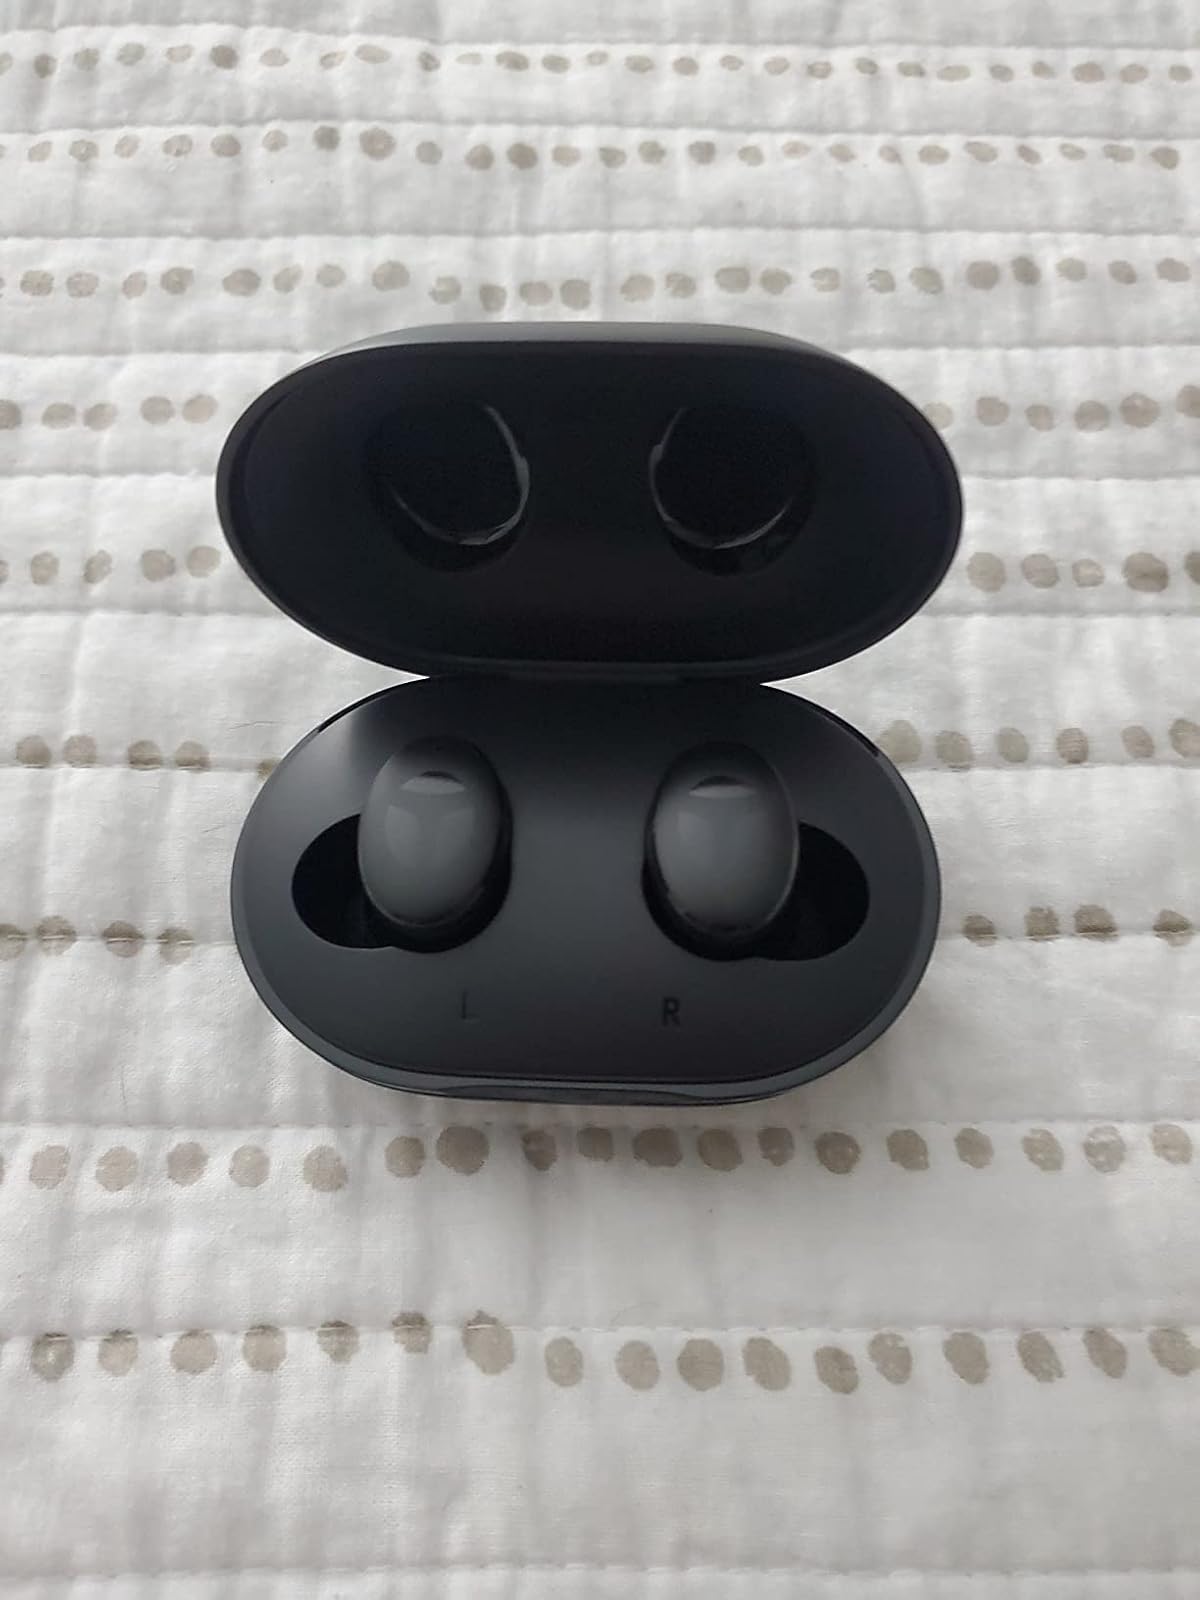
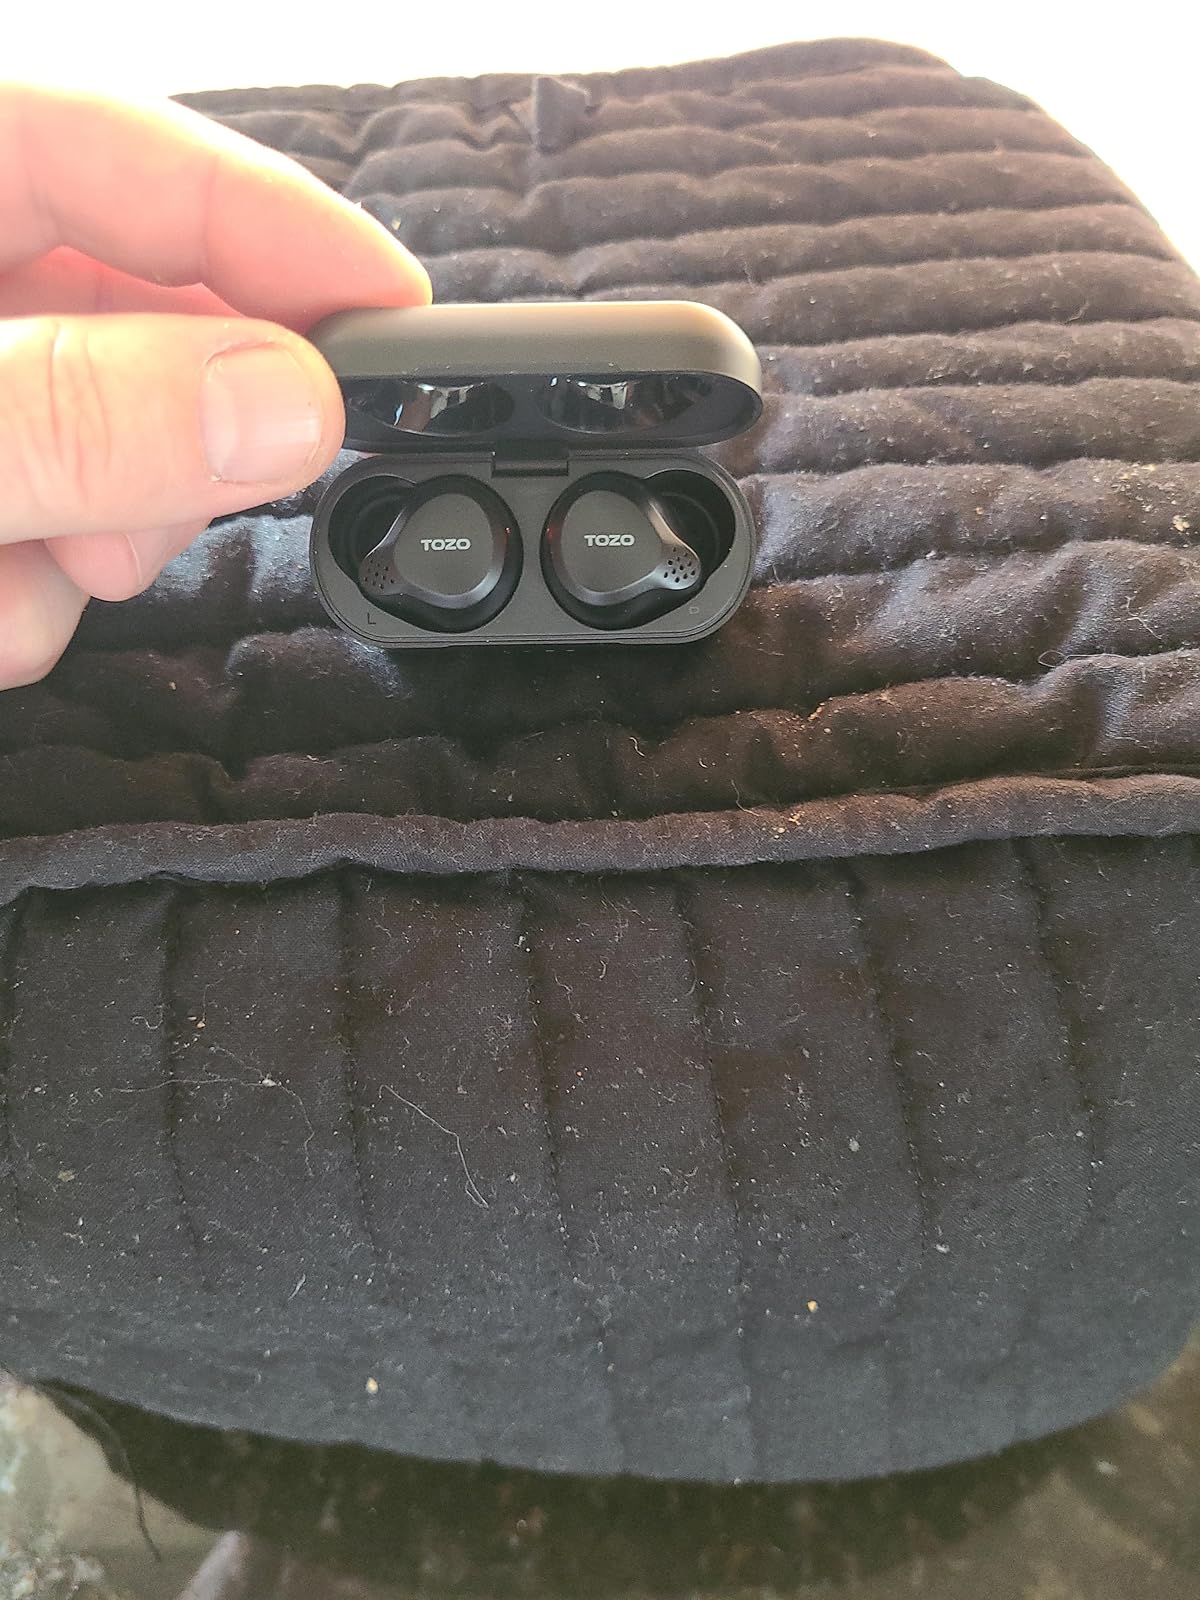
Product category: earbuds
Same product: no